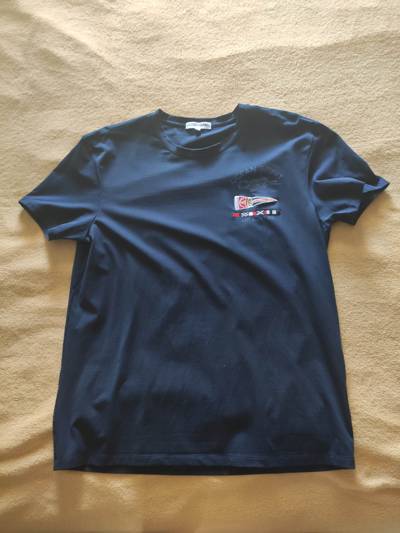
Waste category: clothes